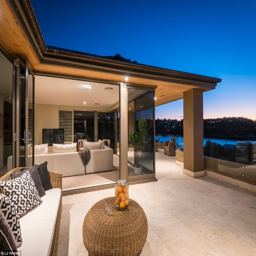
the home was sold through olympic athlete and person